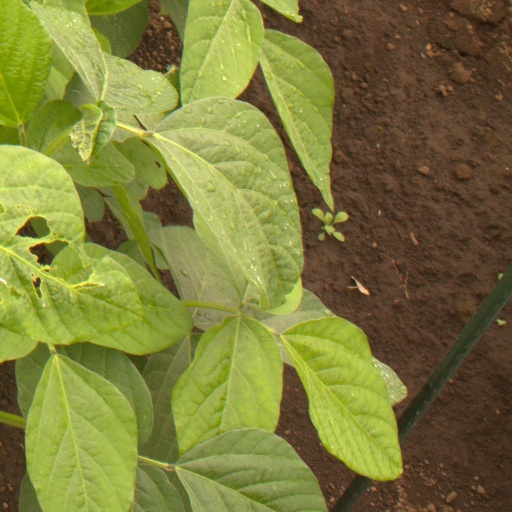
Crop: soybean